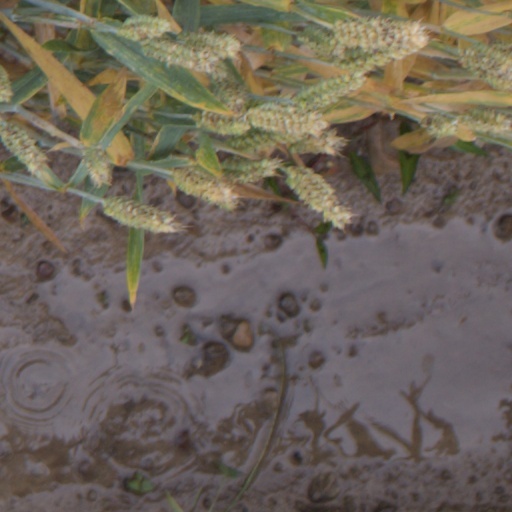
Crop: wheat